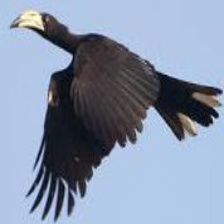
Species: AFRICAN PIED HORNBILL
Scientific name: TOCKUS FASCIATUS
ImageNet parent category: hornbill